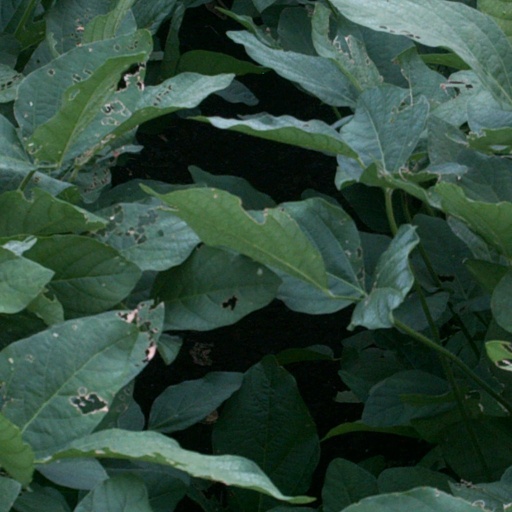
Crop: soybean